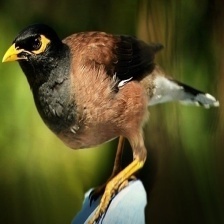
Species: MYNA
Scientific name: ACRIDOTHERES TRISTIS